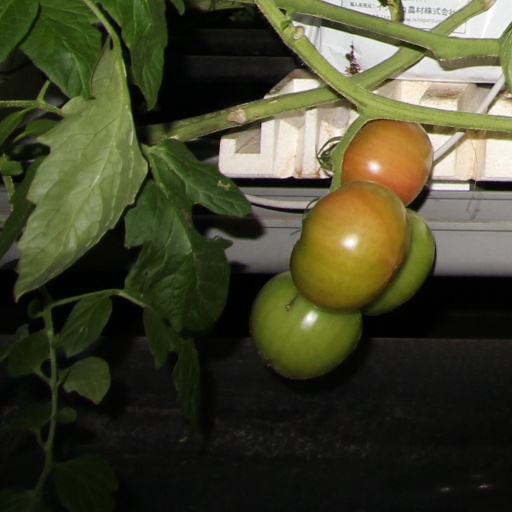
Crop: tomato